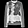
Label: Pullover